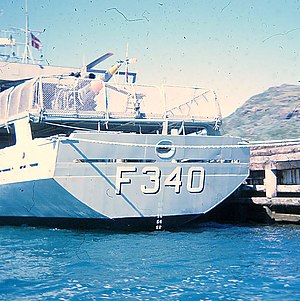
Admiral Pitka / Billedgalleri
Beskytteren i Narssarssuak, Grønland. Maj 1977
Admiral Pitka, egentlig ENS Admiral Pitka, opkaldt efter den estiske admiral Johan Pitka. Skibet var den estiske flådes flagskib. Admiral Pitka var oprindeligt det danske fiskeriinspektionsskib Beskytteren, som efter dansk kommandostrygning blev doneret til Estlands flåde den 21. november 2000.